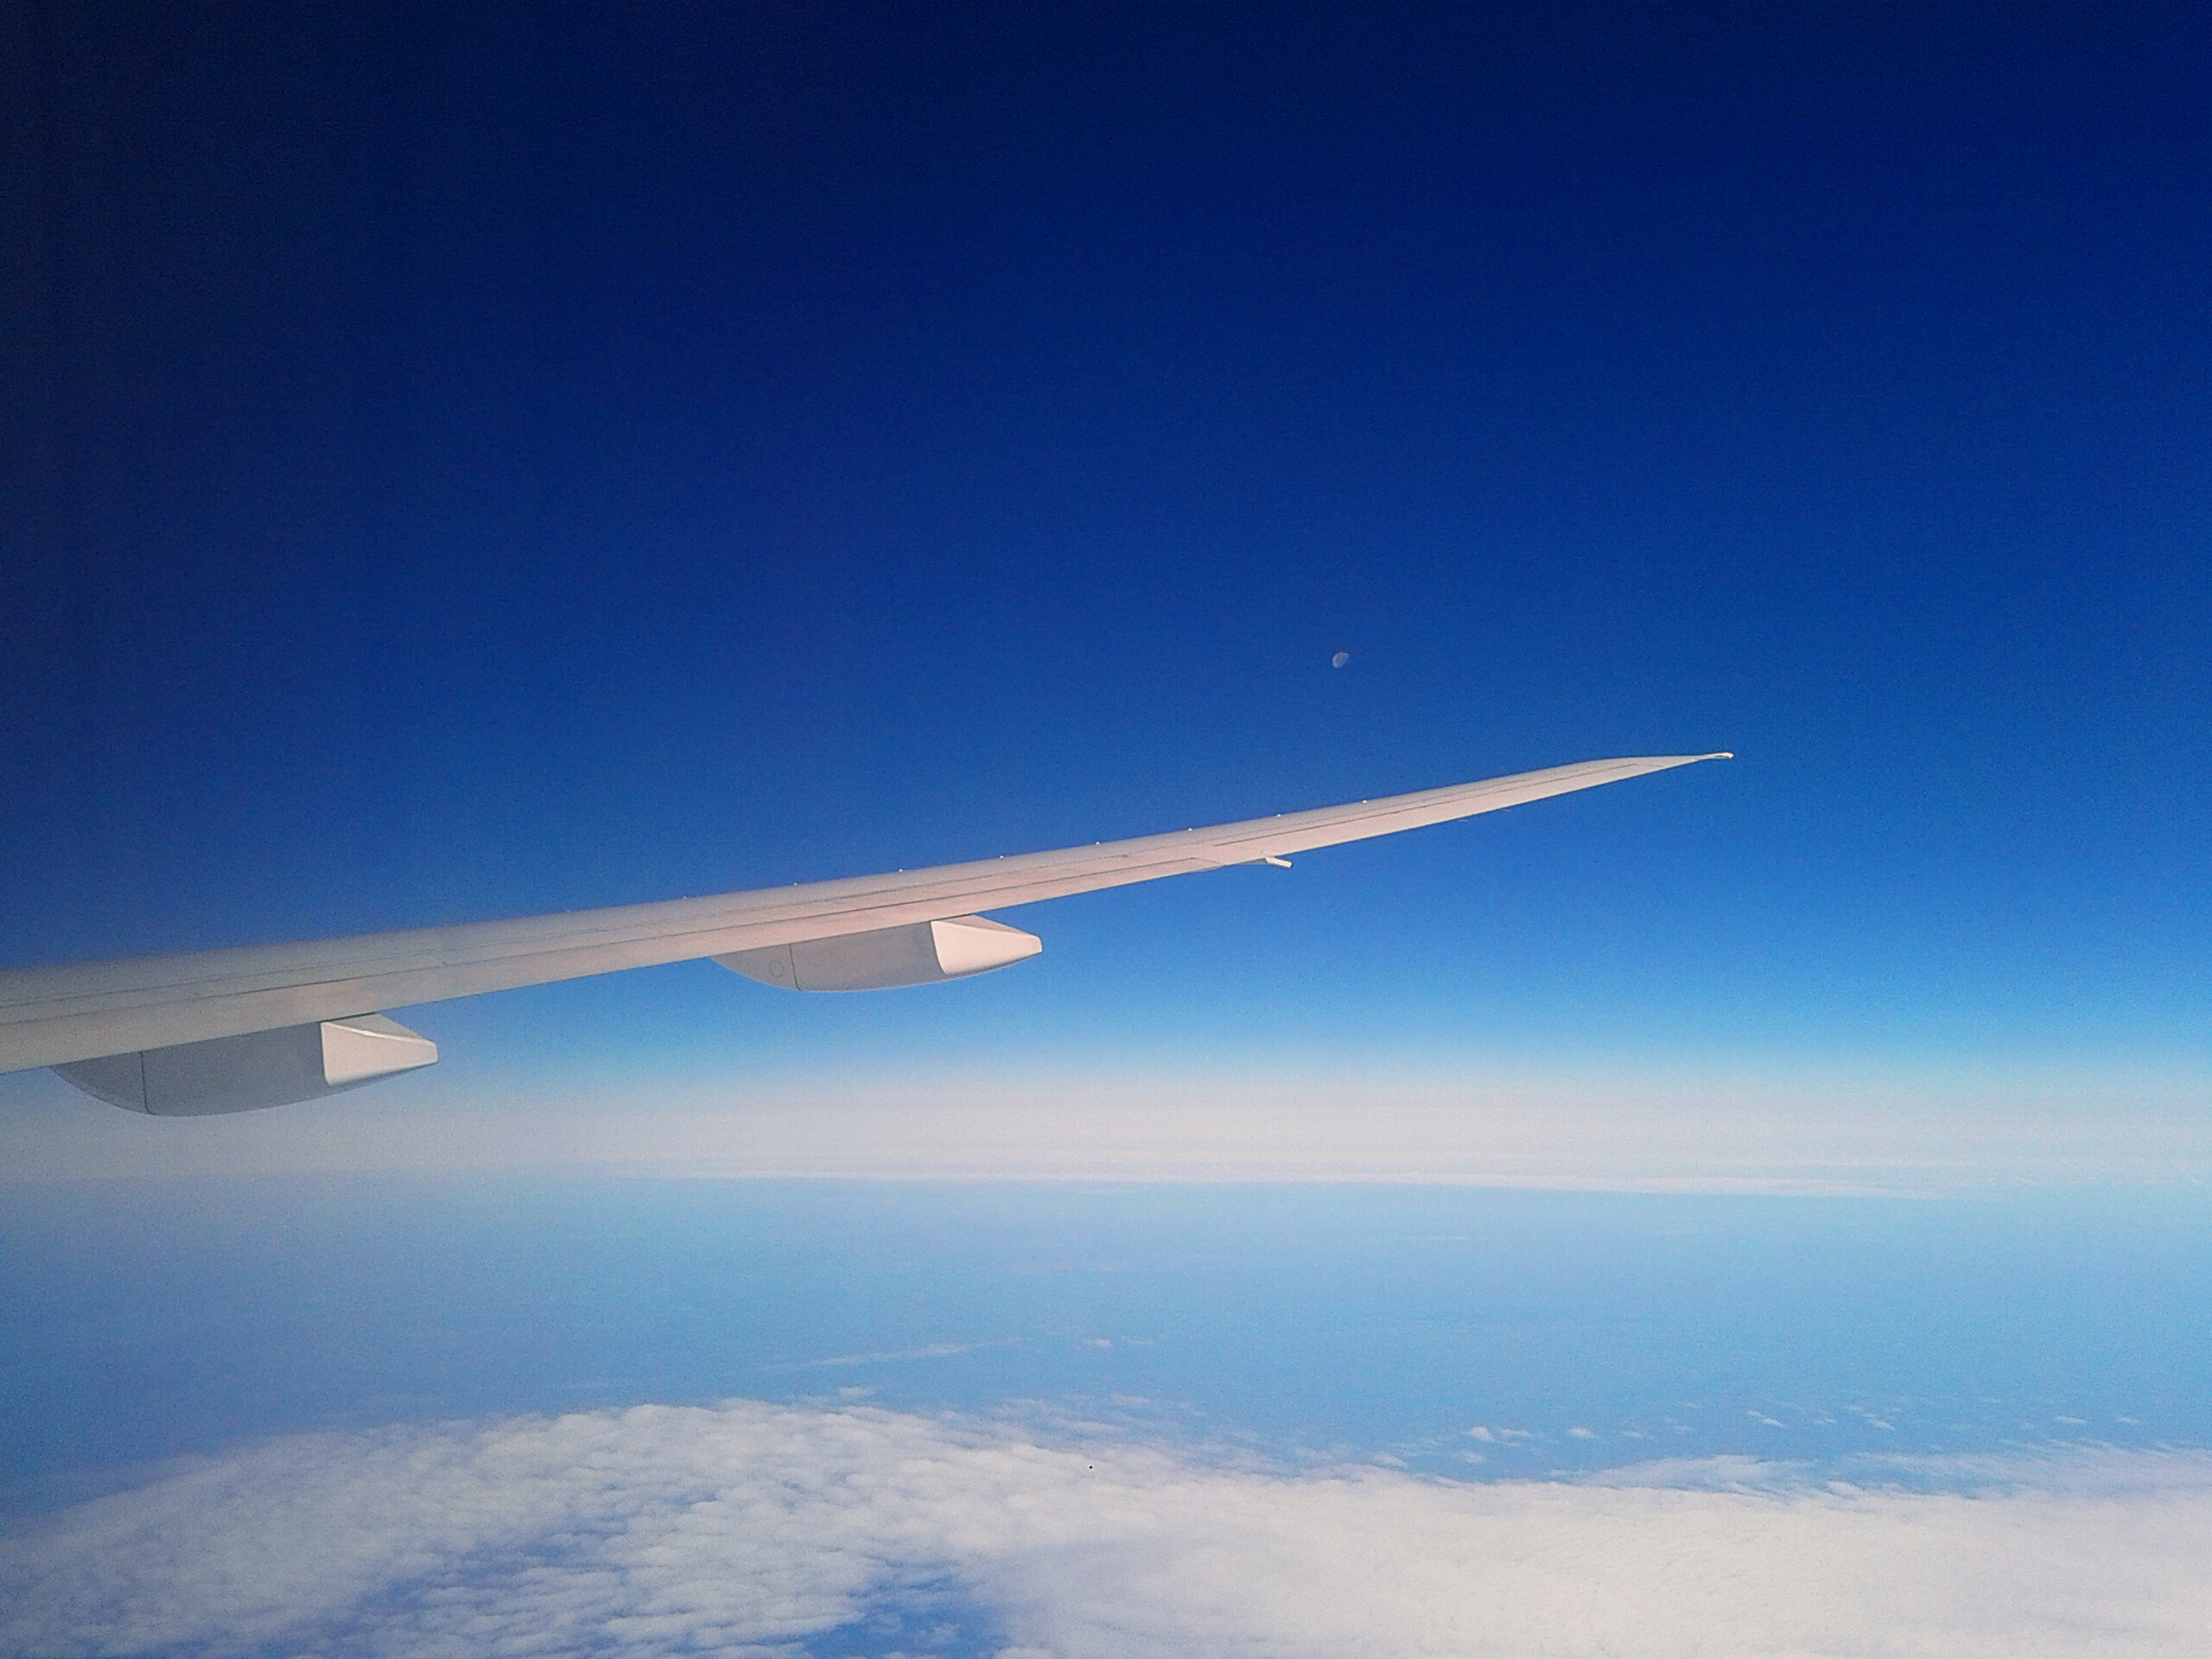
wing, cloud, sky, white, atmosphere, flying, airplane, aircraft, vehicle, airline, aviation, flight, blue, moon, glider, clouds, day, ailerons, jet aircraft, air travel, atmosphere of earth